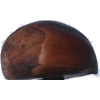
Label: chestnut